Esther Dierkes

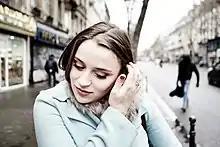
Esther Dierkes

Esther Dierkes (born 9 February 1990) is a German operatic, concert and lied soprano.